Lady Buckit and the Motley Mopsters

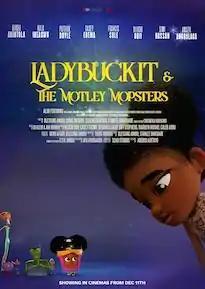

Lady Buckit and the Motley Mopsters, known simply as LBMM, is a 2020 Nigerian computer-animated fantasy film. It was directed by Adebisi Adetayo from a story by Stanlee Ohikhuare and a screenplay by Ayo Arigbabu. The film stars Bimbo Akintola, Patrick Doyle, Bola Edwards and Kalu Ikeagwu in the lead roles. The film is also the first Nigerian cinematic feature-length animated film. The film production underwent several delays since 2017, But later had its exclusive special screening at the Genesis Cinemas in Lekki, Lagos on 5 December 2020. It had its theatrical release on 11 December 2020 and opened to mixed reviews from critics.